Worthing

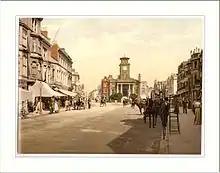
Photochrom print of South Street in the 1890s, showing the Old Town Hall

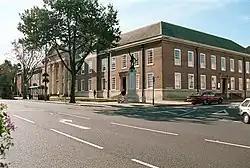
Built in 1933, Worthing Town Hall replaced the town's original Georgian town hall as the headquarters of Worthing Borough Council

Local government for the borough of Worthing is shared between Worthing Borough Council and West Sussex County Council in a two-tier structure. Worthing Borough Council partners with neighbouring local authorities, as part of Adur and Worthing Councils and the Greater Brighton City Region. The borough is divided into 13 wards, with 11 returning three councillors and two returning two councillors to form a total council of 37 members. The borough is unparished. At the 2022 election the Labour Party won control of the council for the first time, ending 18 years of Conservative administration.